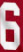
Number: 6